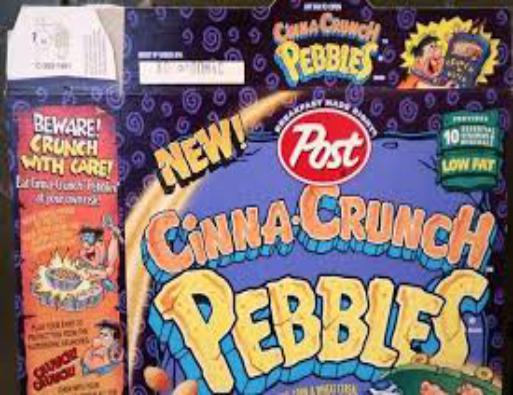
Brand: Cinna-Crunch Pebbles
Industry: Food